Pain in fish

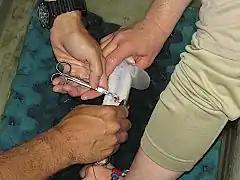
Analgesics and anaesthetics are commonly used for surgery on fish

Teleost fish have a functional opioid system which includes the presence of opioid receptors similar to those of mammals.